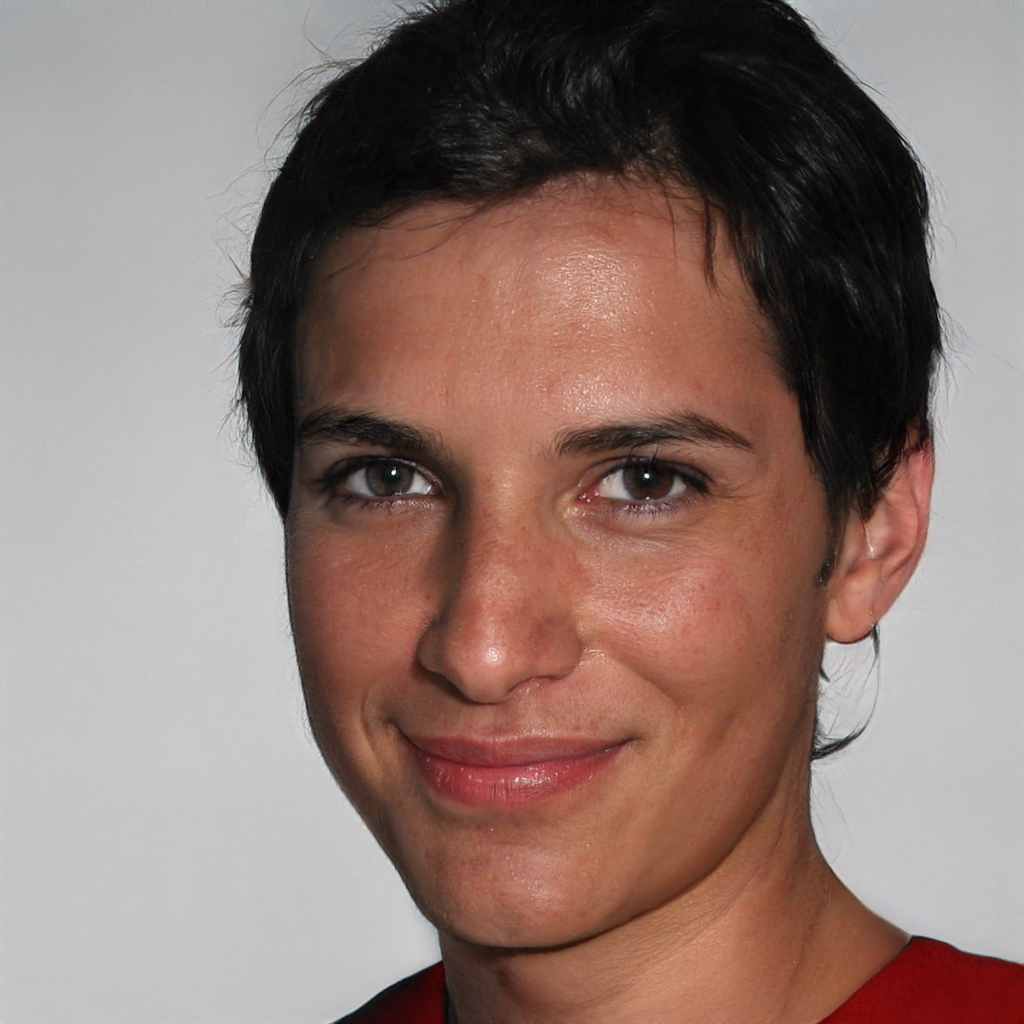
Gender: Female